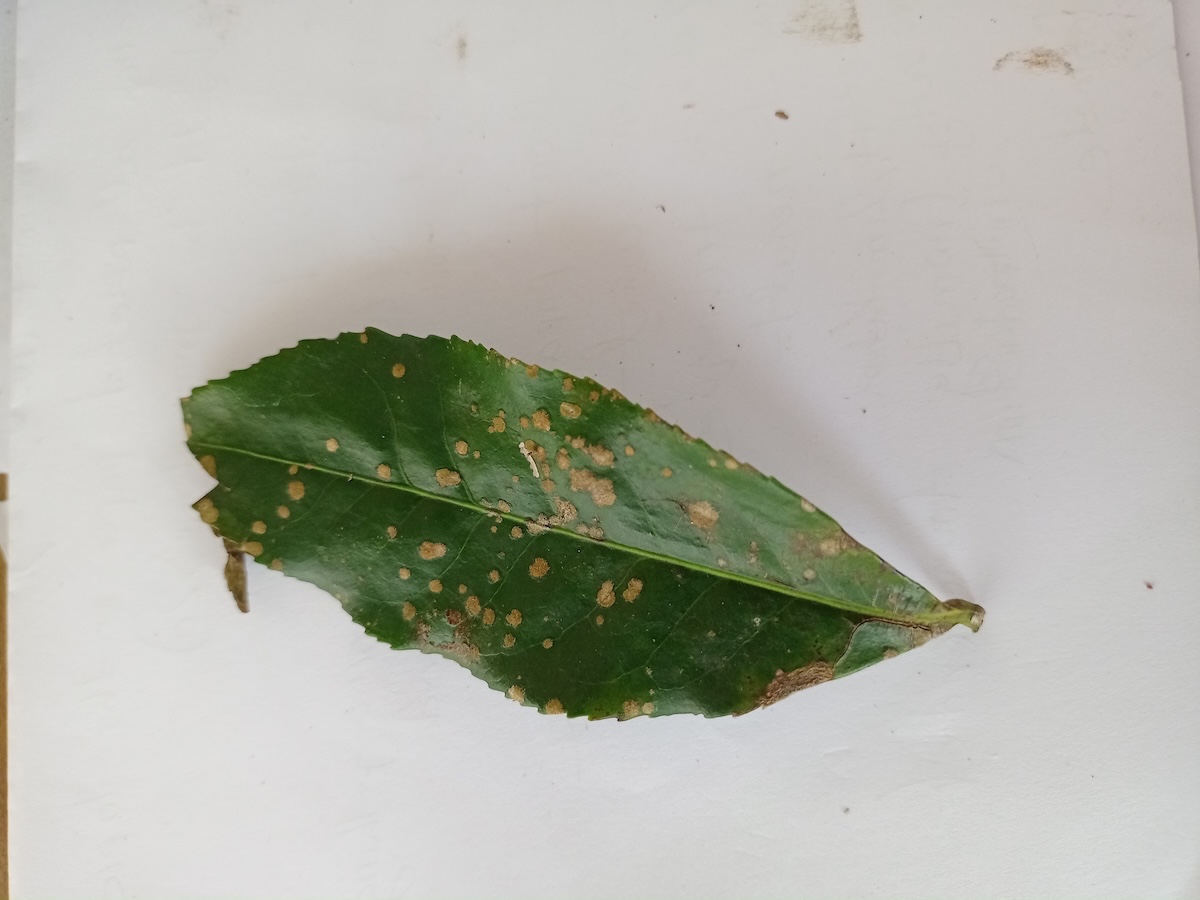
Label: Tea algal leaf spot